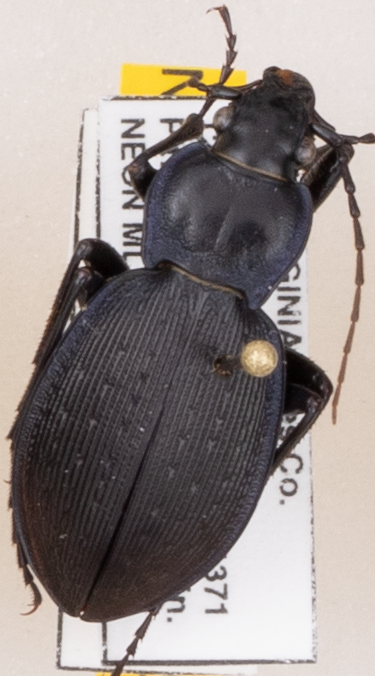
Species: Carabus goryi
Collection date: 2019-06-18
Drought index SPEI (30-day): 0.36
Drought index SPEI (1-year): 2.09
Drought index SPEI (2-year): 2.09